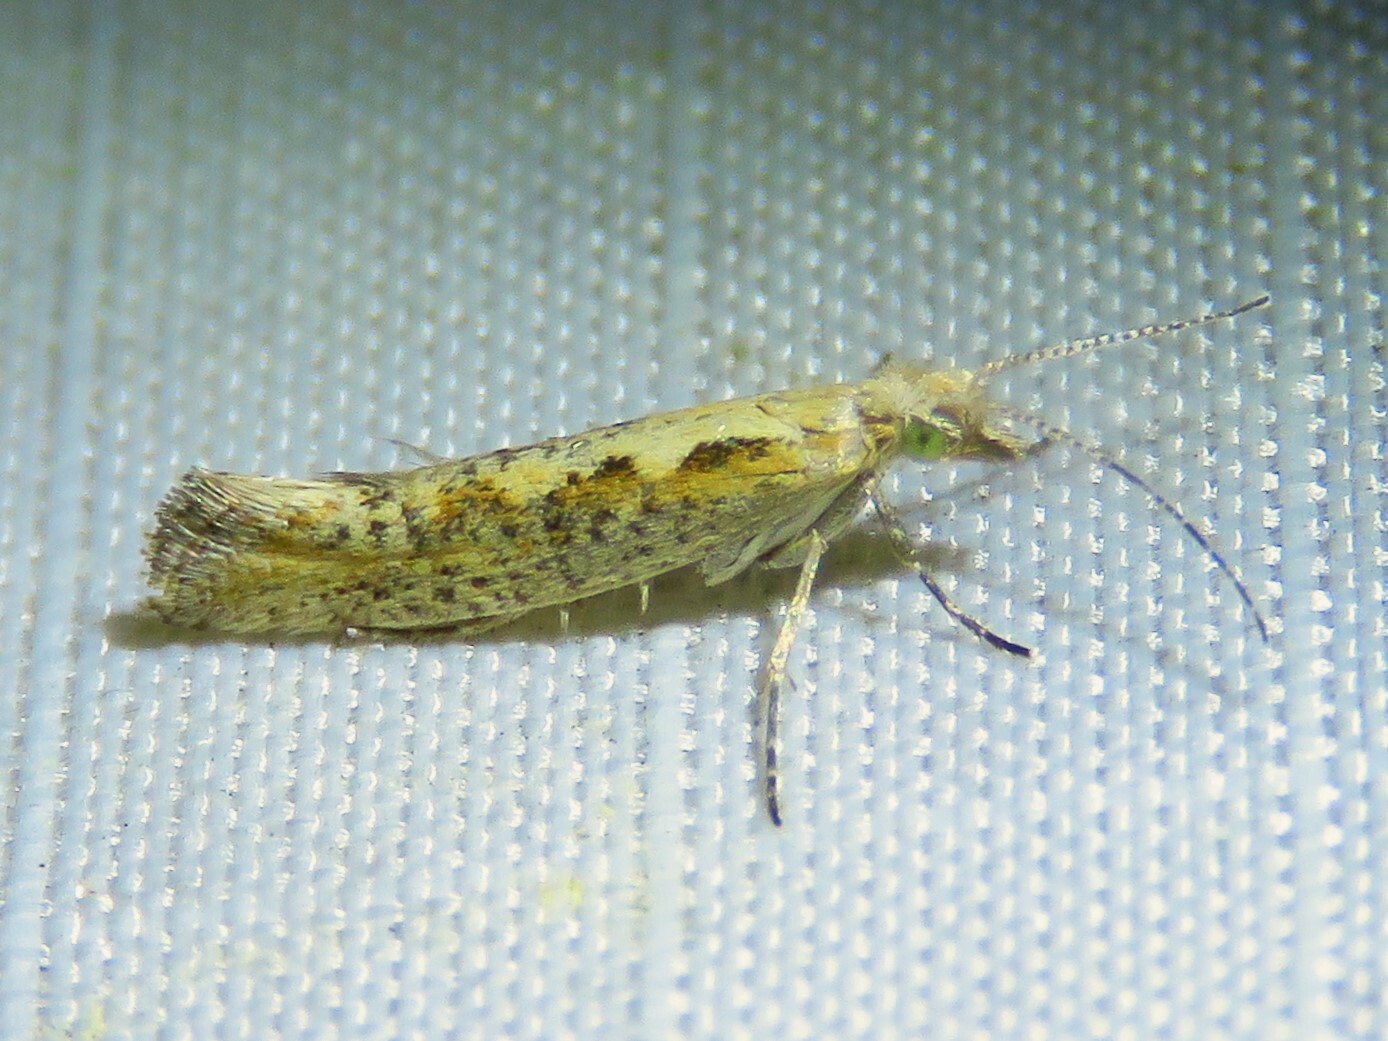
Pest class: diamondback_moth